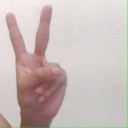
अक्षर: क